Locks on the Canal du Midi

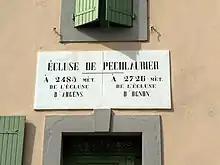
Lock sign on the Canal du Midi

There are 91 working locks on the Canal du Midi along its course from the Bassin du Thau on the Mediterranean coast to the junction with the Canal lateral a la Garonne in Toulouse. There are a further 13 locks on the La Nouvelle branch which runs through Narbonne to the Mediterranean at Port-la-Nouvelle. The locks are all under the management of the French navigation authority, Voies navigables de France.